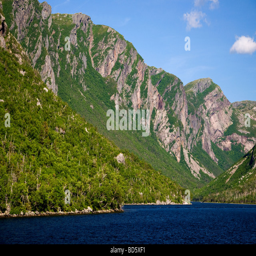
a view of the ancient fjord now raised above sea level and filled with fresh water